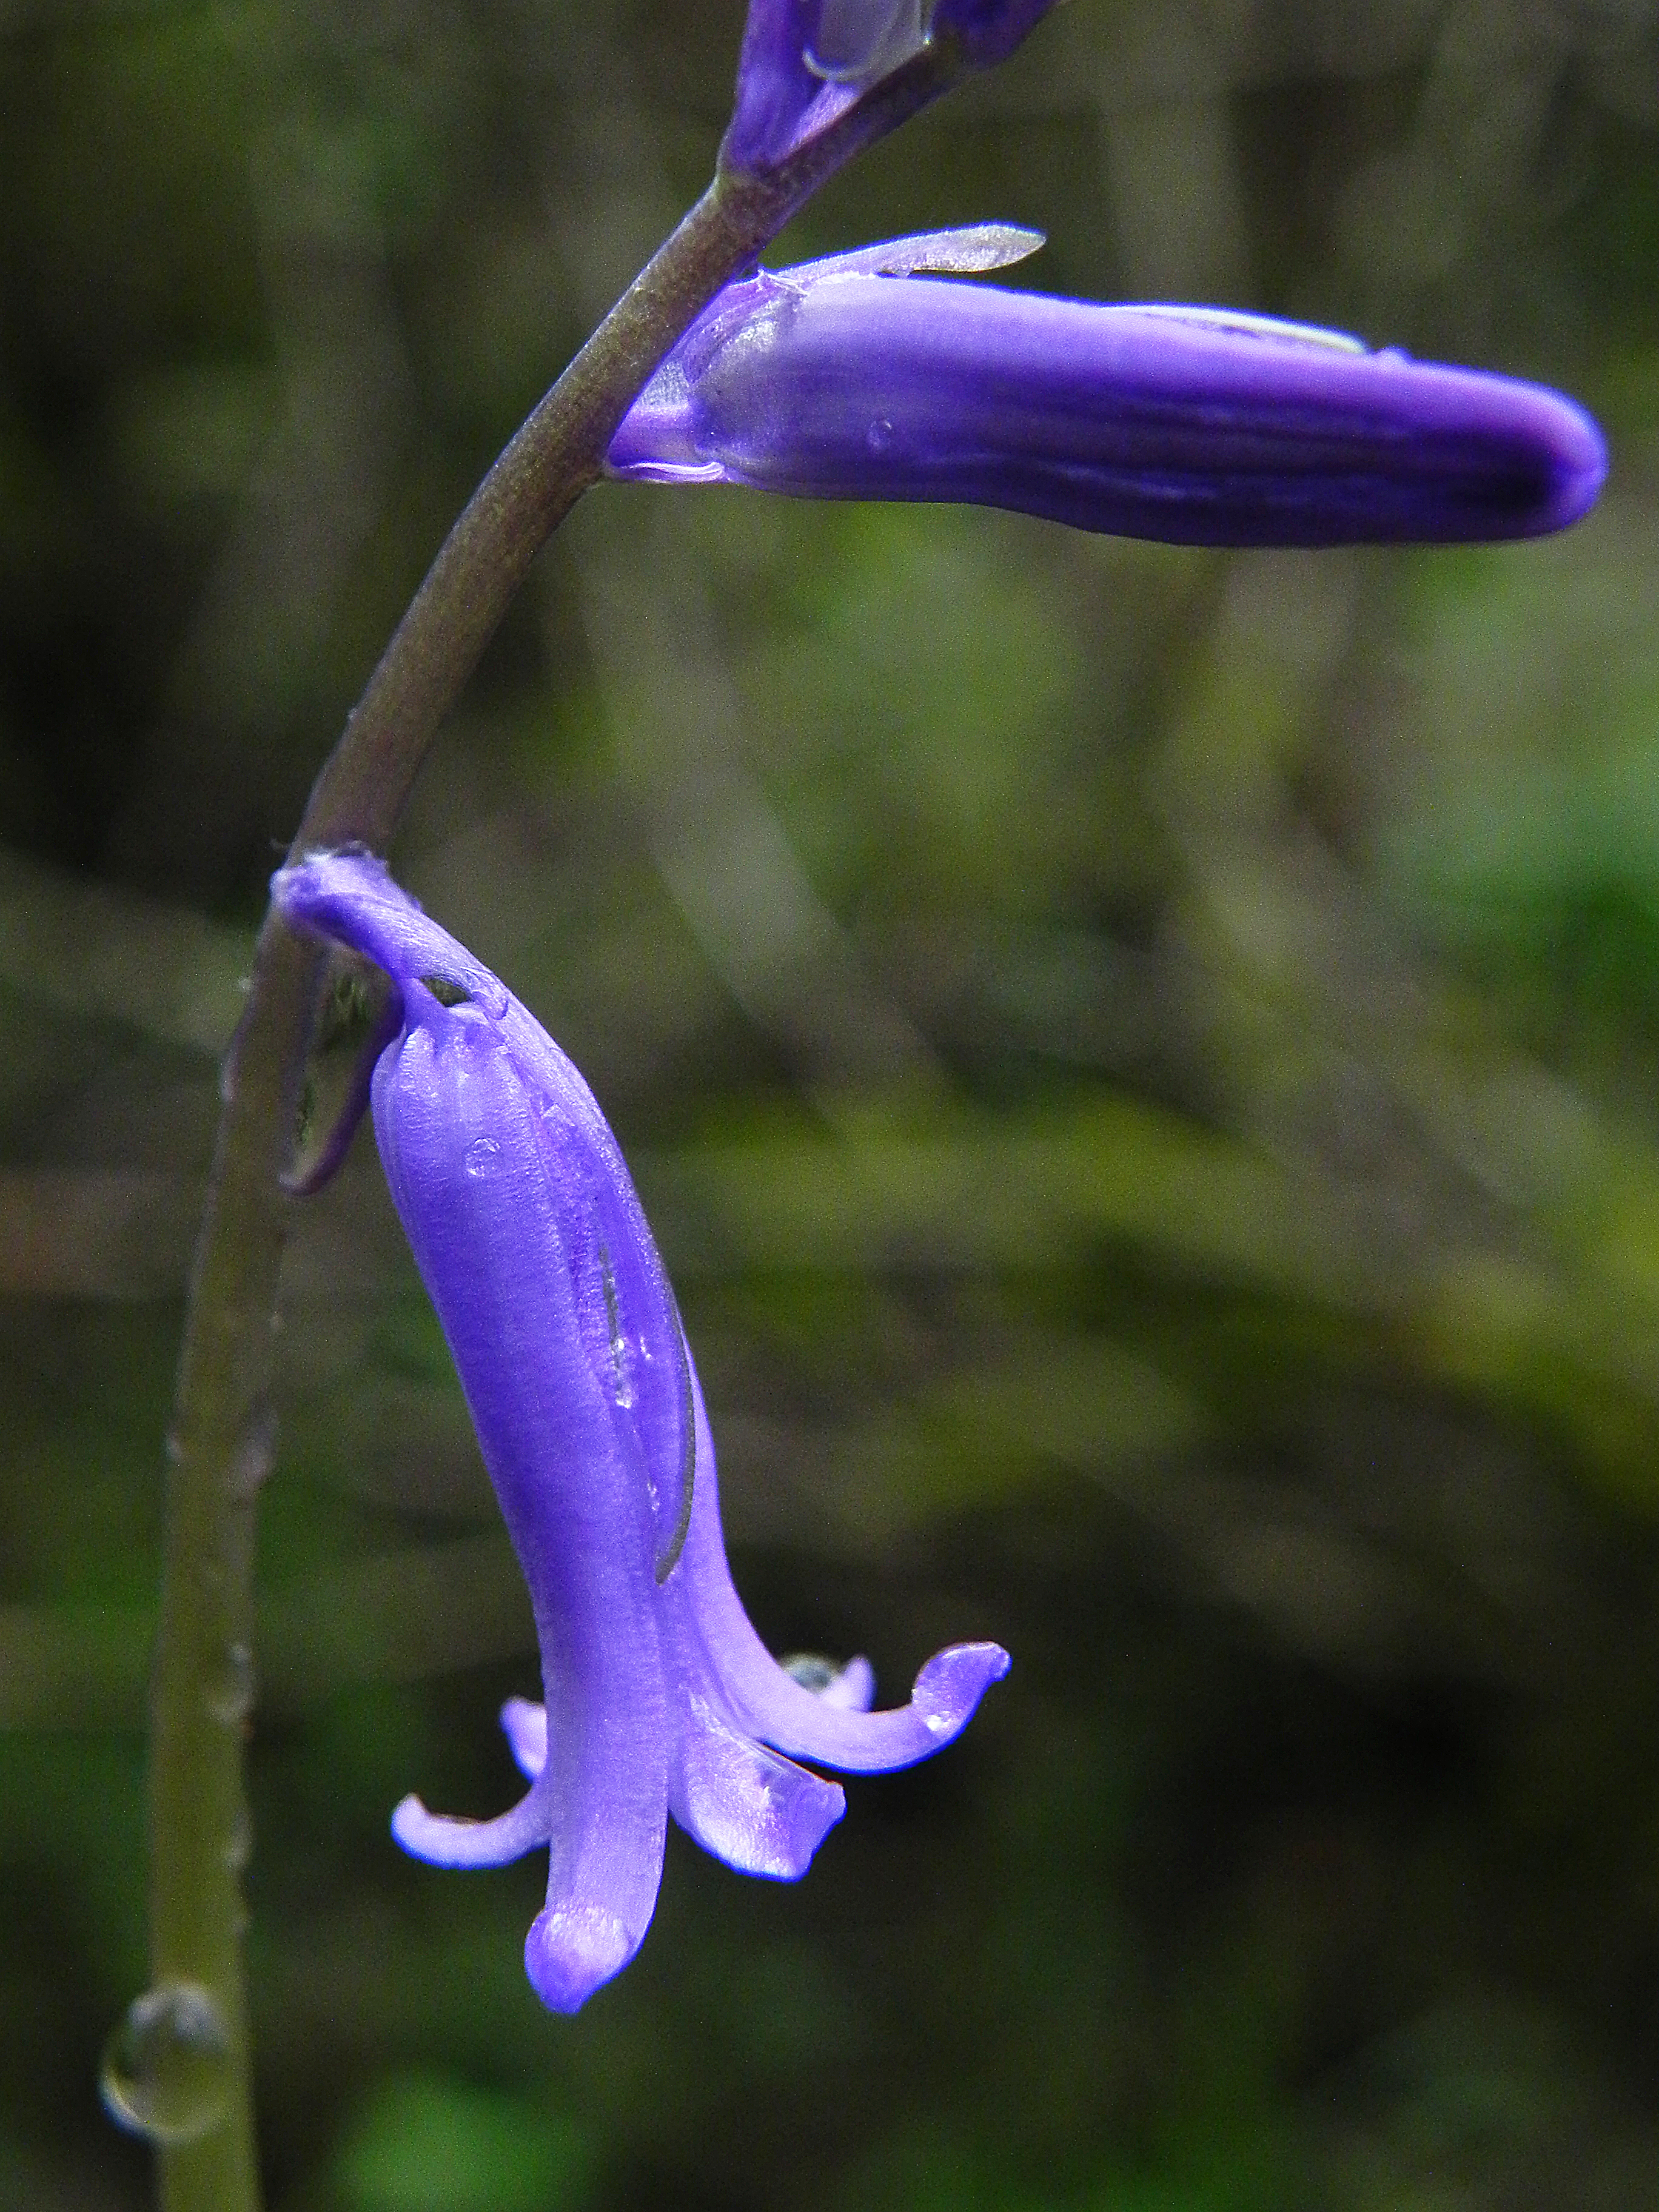
nature, plant, flower, purple, petal, botany, blue, flora, wildflower, flowers, naturaleza, flores, ggl1, macro photography, flowering plant, bellflower family, harebell, plant stem, land plant